Infertility

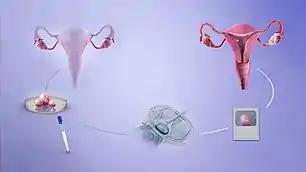
A depiction of the procedure of in-vitro fertilization

Several experimental treatments related to stem cell therapy are not yet routinely used in reproductive medicine. These treatments may provide the opportunity for a live birth for people who lack gametes and also for same-sex couples and single people who want to have offspring. Theoretically, with this therapy, artificial gametes can be produced "in vitro".